Northern Neck

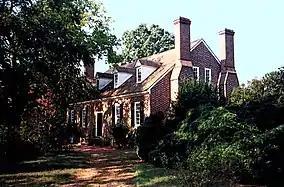
George Washington Birthplace National Monument in Westmoreland County

Later, the area developed a strong seafood industry. Reedville was once the wealthiest town in the United States, due to its menhaden fishing industry. Before the era of modern highways, many passenger and freight steamer routes linked the Chesapeake Bay region and connected with the railroads developed after 1830.